The Scarlet Dove (1961 film)

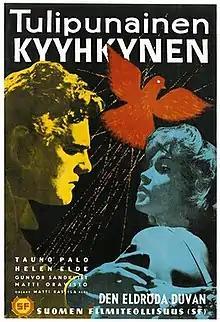
Original Finnish film poster

The Scarlet Dove is a 1961 Finnish thriller film directed and co-written by Matti Kassila. It was entered into the 11th Berlin International Film Festival. It was Tauno Palo's final screen role.